Antimicrobial resistance

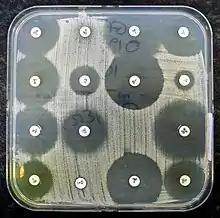
Antimicrobial susceptibility testing: Thin paper discs containing an antibiotic have been placed on an agar plate growing bacteria. Bacteria are not able to grow around antibiotics to which they are sensitive.

Distinguishing infections requiring antibiotics from self-limiting ones is clinically challenging. In order to guide appropriate use of antibiotics and prevent the evolution and spread of antimicrobial resistance, diagnostic tests that provide clinicians with timely, actionable results are needed.